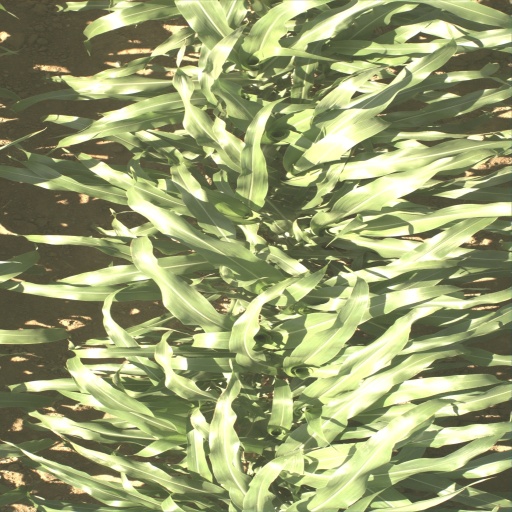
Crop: sorghum